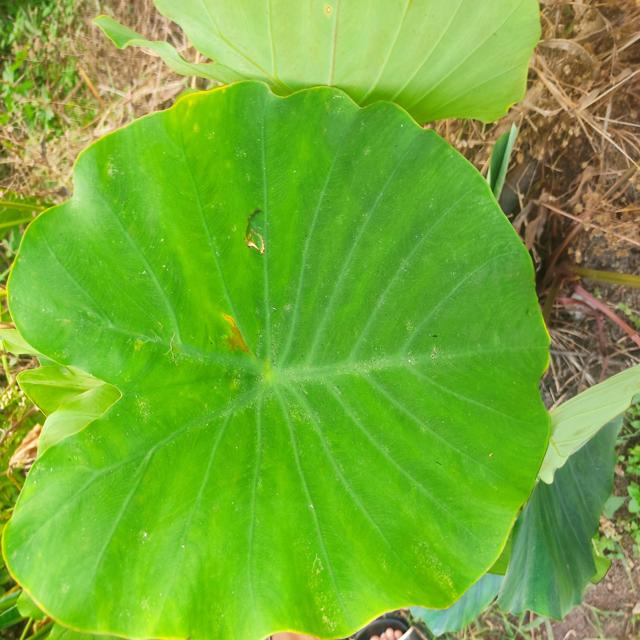
Label: Early_Blight